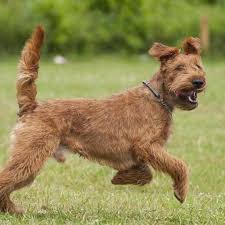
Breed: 207-n000036-Irish_terrier